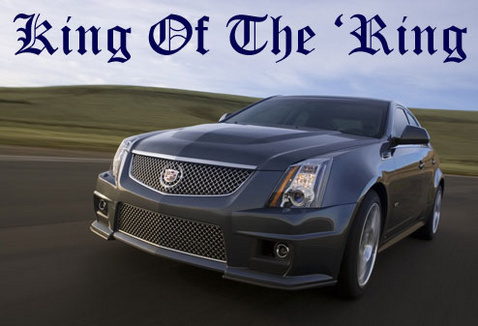
Car model: 2012 Cadillac CTS-V Sedan